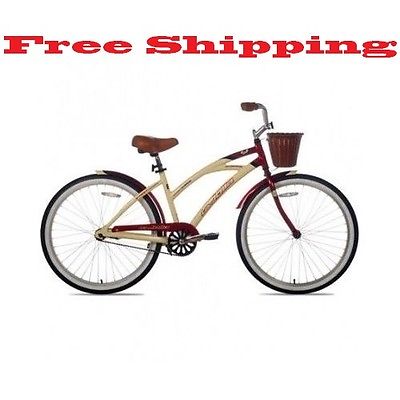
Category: bicycle